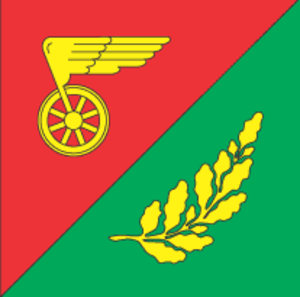
Znamianka ou Znamenka est une ville de l'oblast de Kirovohrad, en Ukraine, et le centre administratif du raïon de Znamianka. Sa population s'élevait à 24 601 habitants en 2013.